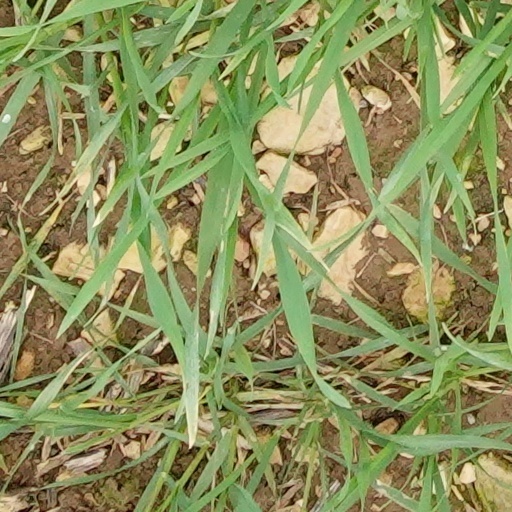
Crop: wheat